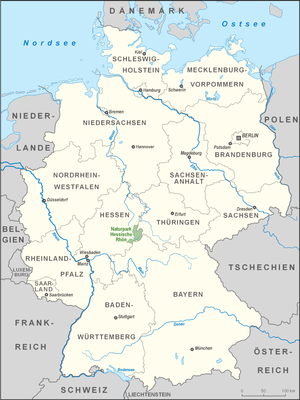
Naturpark Hessische Rhön
Lage des Naturparks Hessische Rhön
Naturpark Hessische Rhön i Rhönbjergene, ligger øst for Fulda i den østlige del af Hessen ved grænsen til Thüringen og Bayern og er 70 km² stor. Den er sammen med Naturpark Bayerische Rhön en del af biosfærereservat Rhön.